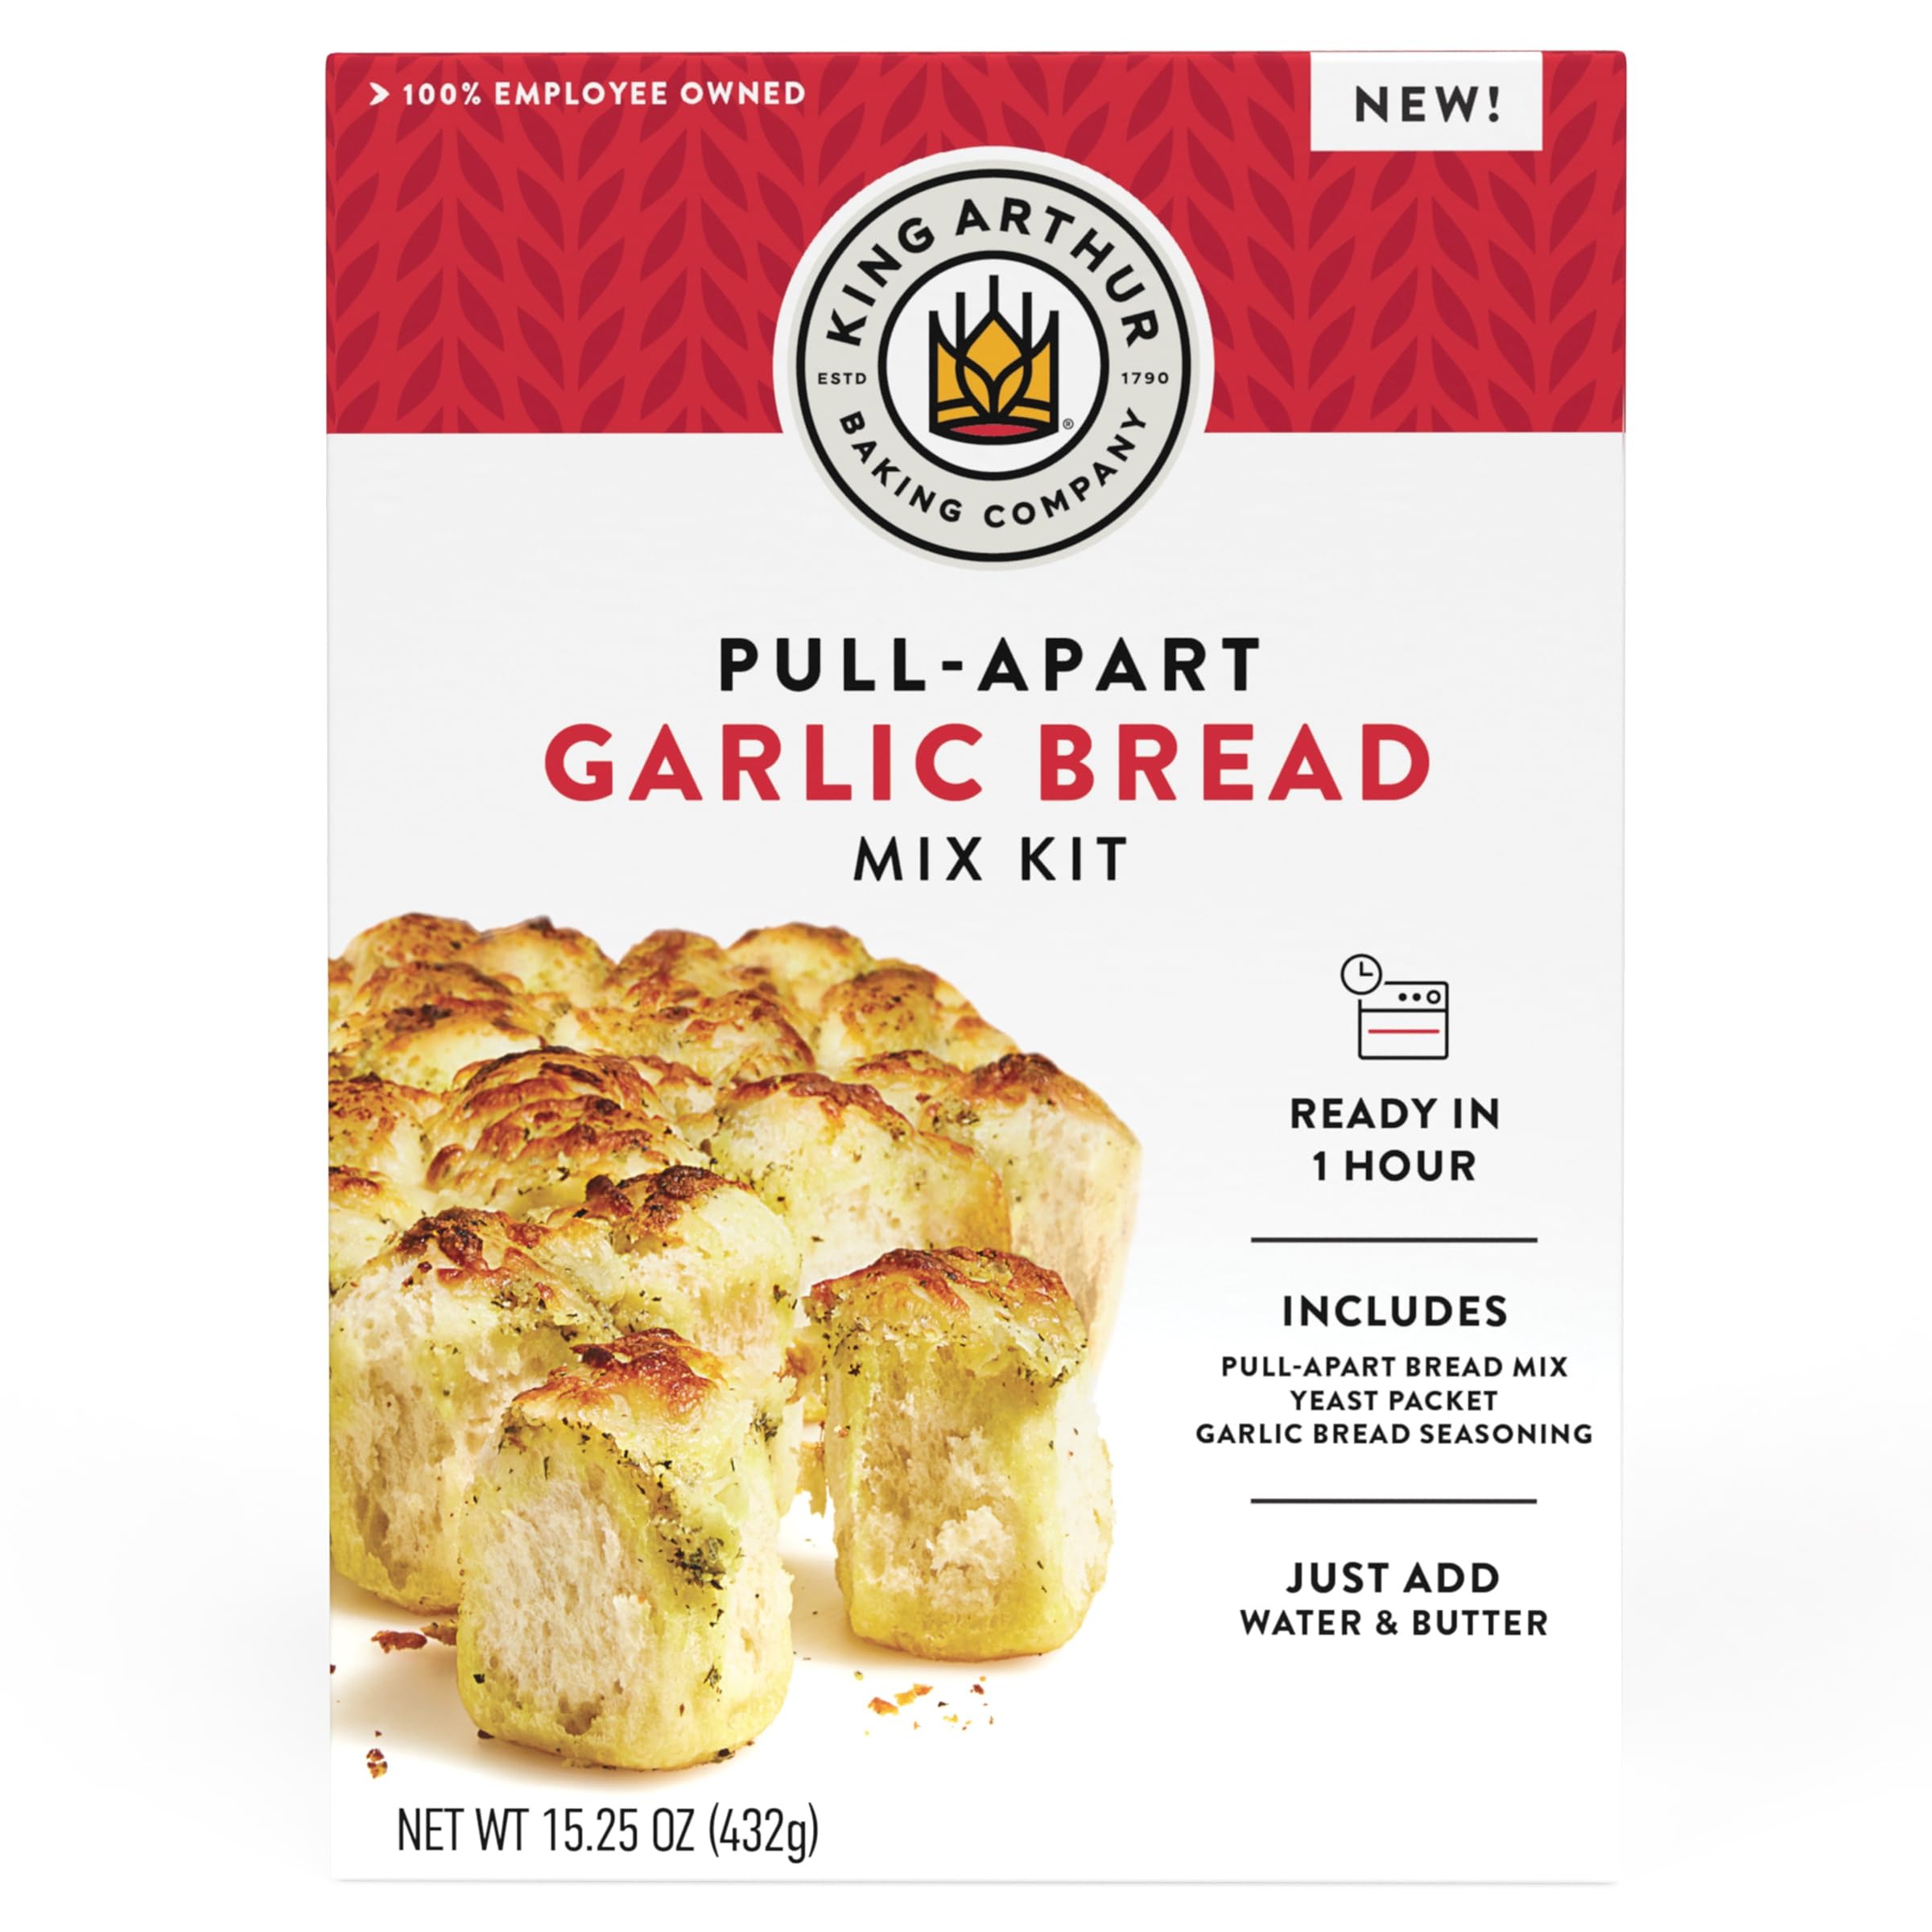
Item Name: King Arthur Baking Company Pull-Apart Garlic Bread Mix Kit 15.25 oz., Baking Mix - Ready in 1 hour
Bullet Point 1: Ready in 1 hour & everything you need is right in the box!
Bullet Point 2: This pull-apart garlic bread mix kit includes all the dry ingredients needed right in the box - even the yeast, mix-ins, and topping! Just add water and butter and you'll have tasty garlic bread on the table in no time.
Bullet Point 3: This 15.25 oz mix kit makes one 8" square or 9" round pull-apart garlic bread. Our mixes are carefully crafted in our test kitchen through meticulous taste-testing; it’s a tough job, but we’re up to the challenge.
Bullet Point 4: King Arthur Baking Company is a 100% Employee-Owned Company and a founding B Corporation.
Bullet Point 5: We are King Arthur Baking Company. Our name and logo reflect who we've always been and always will be: bakers who are committed to spreading the simple joy of baking
Value: 15.25
Unit: Ounce

Price: 6.89